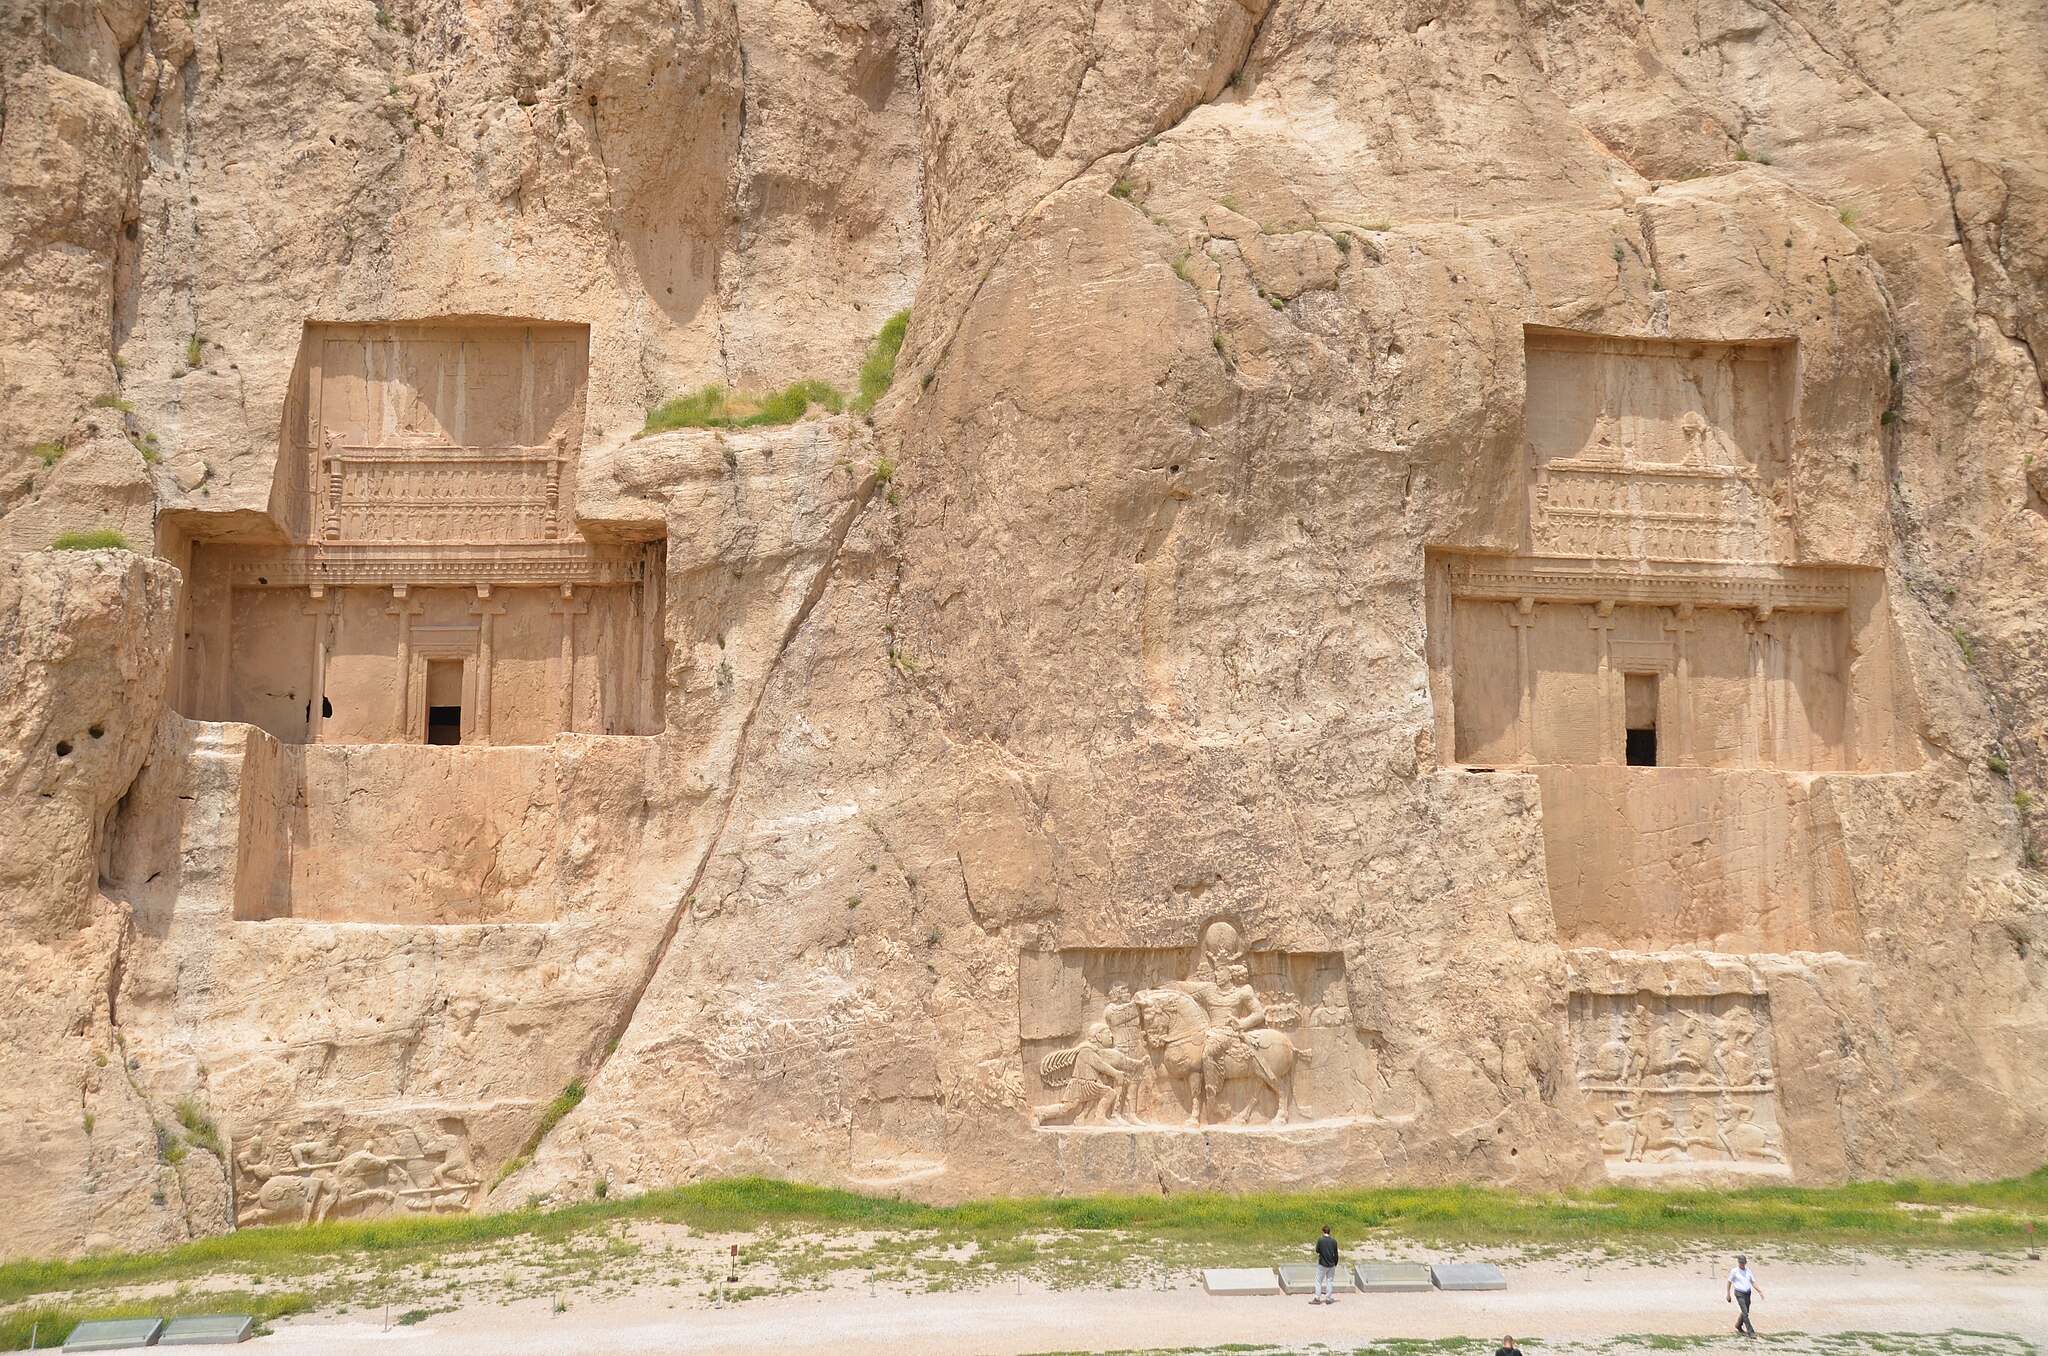
Title: The Tomb of Darius I (right) and Artaxerxes I (left) and four Sasanian rock reliefs, Naqsh-e Rostam, Iran (48098703926)
Description: Sasanian rock reliefs from right to left: Equestrian Relief of Bahram II Relief of Shapur I Relief of Hormizd II Relief of Shapur II (damaged)
Date: 22 April 2019, 10:52 (according to Exif data)
Categories: Naqsh-e Rustam, Photographs by Carole Raddato, Flickr images reviewed by FlickreviewR 2, Iran photographs taken on 2019-04-22